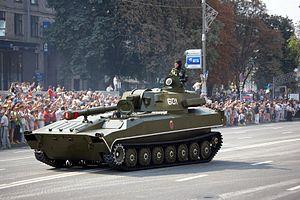
L’armée de terre ukrainienne est la branche terrestre des forces armées ukrainiennes. Elle a été formé à partir des forces terrestres soviétique à la chute de l'Union soviétique.